Chemetco

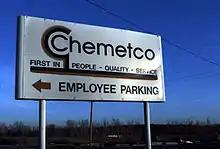
Chemetco site entrance

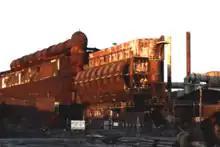
Chemetco refinery buildings

Three and a half years after the discovery of the secret pipe, Chemetco had failed to present an approvable plan for remediating the contaminated area.